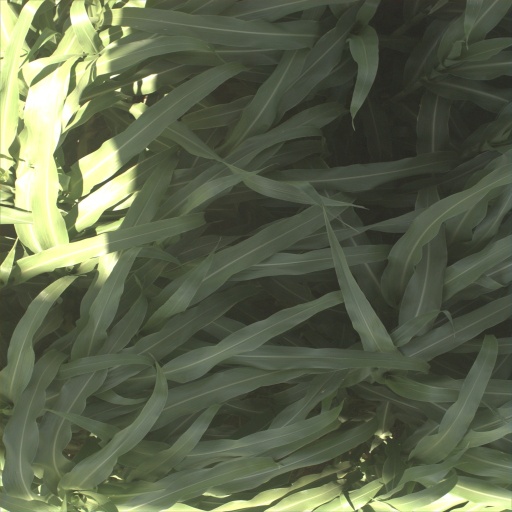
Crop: sorghum